Ocean Village (company)

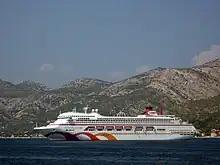
"Ocean Village Two" in the last year for the company “Ocean Village Cruises” in October 2009

The company's first ship, "Ocean Village", was transferred from P&O Cruises in 2003. In 2006, the company was due to take operations of the "Regal Princess", but the idea was cancelled in favor of sending her to "P&O Cruises Australia". "Ocean Village Two" was then transferred from AIDA Cruises, Carnival PLC's Germany-based brand with a similar ideology to Ocean Village, in 2007.